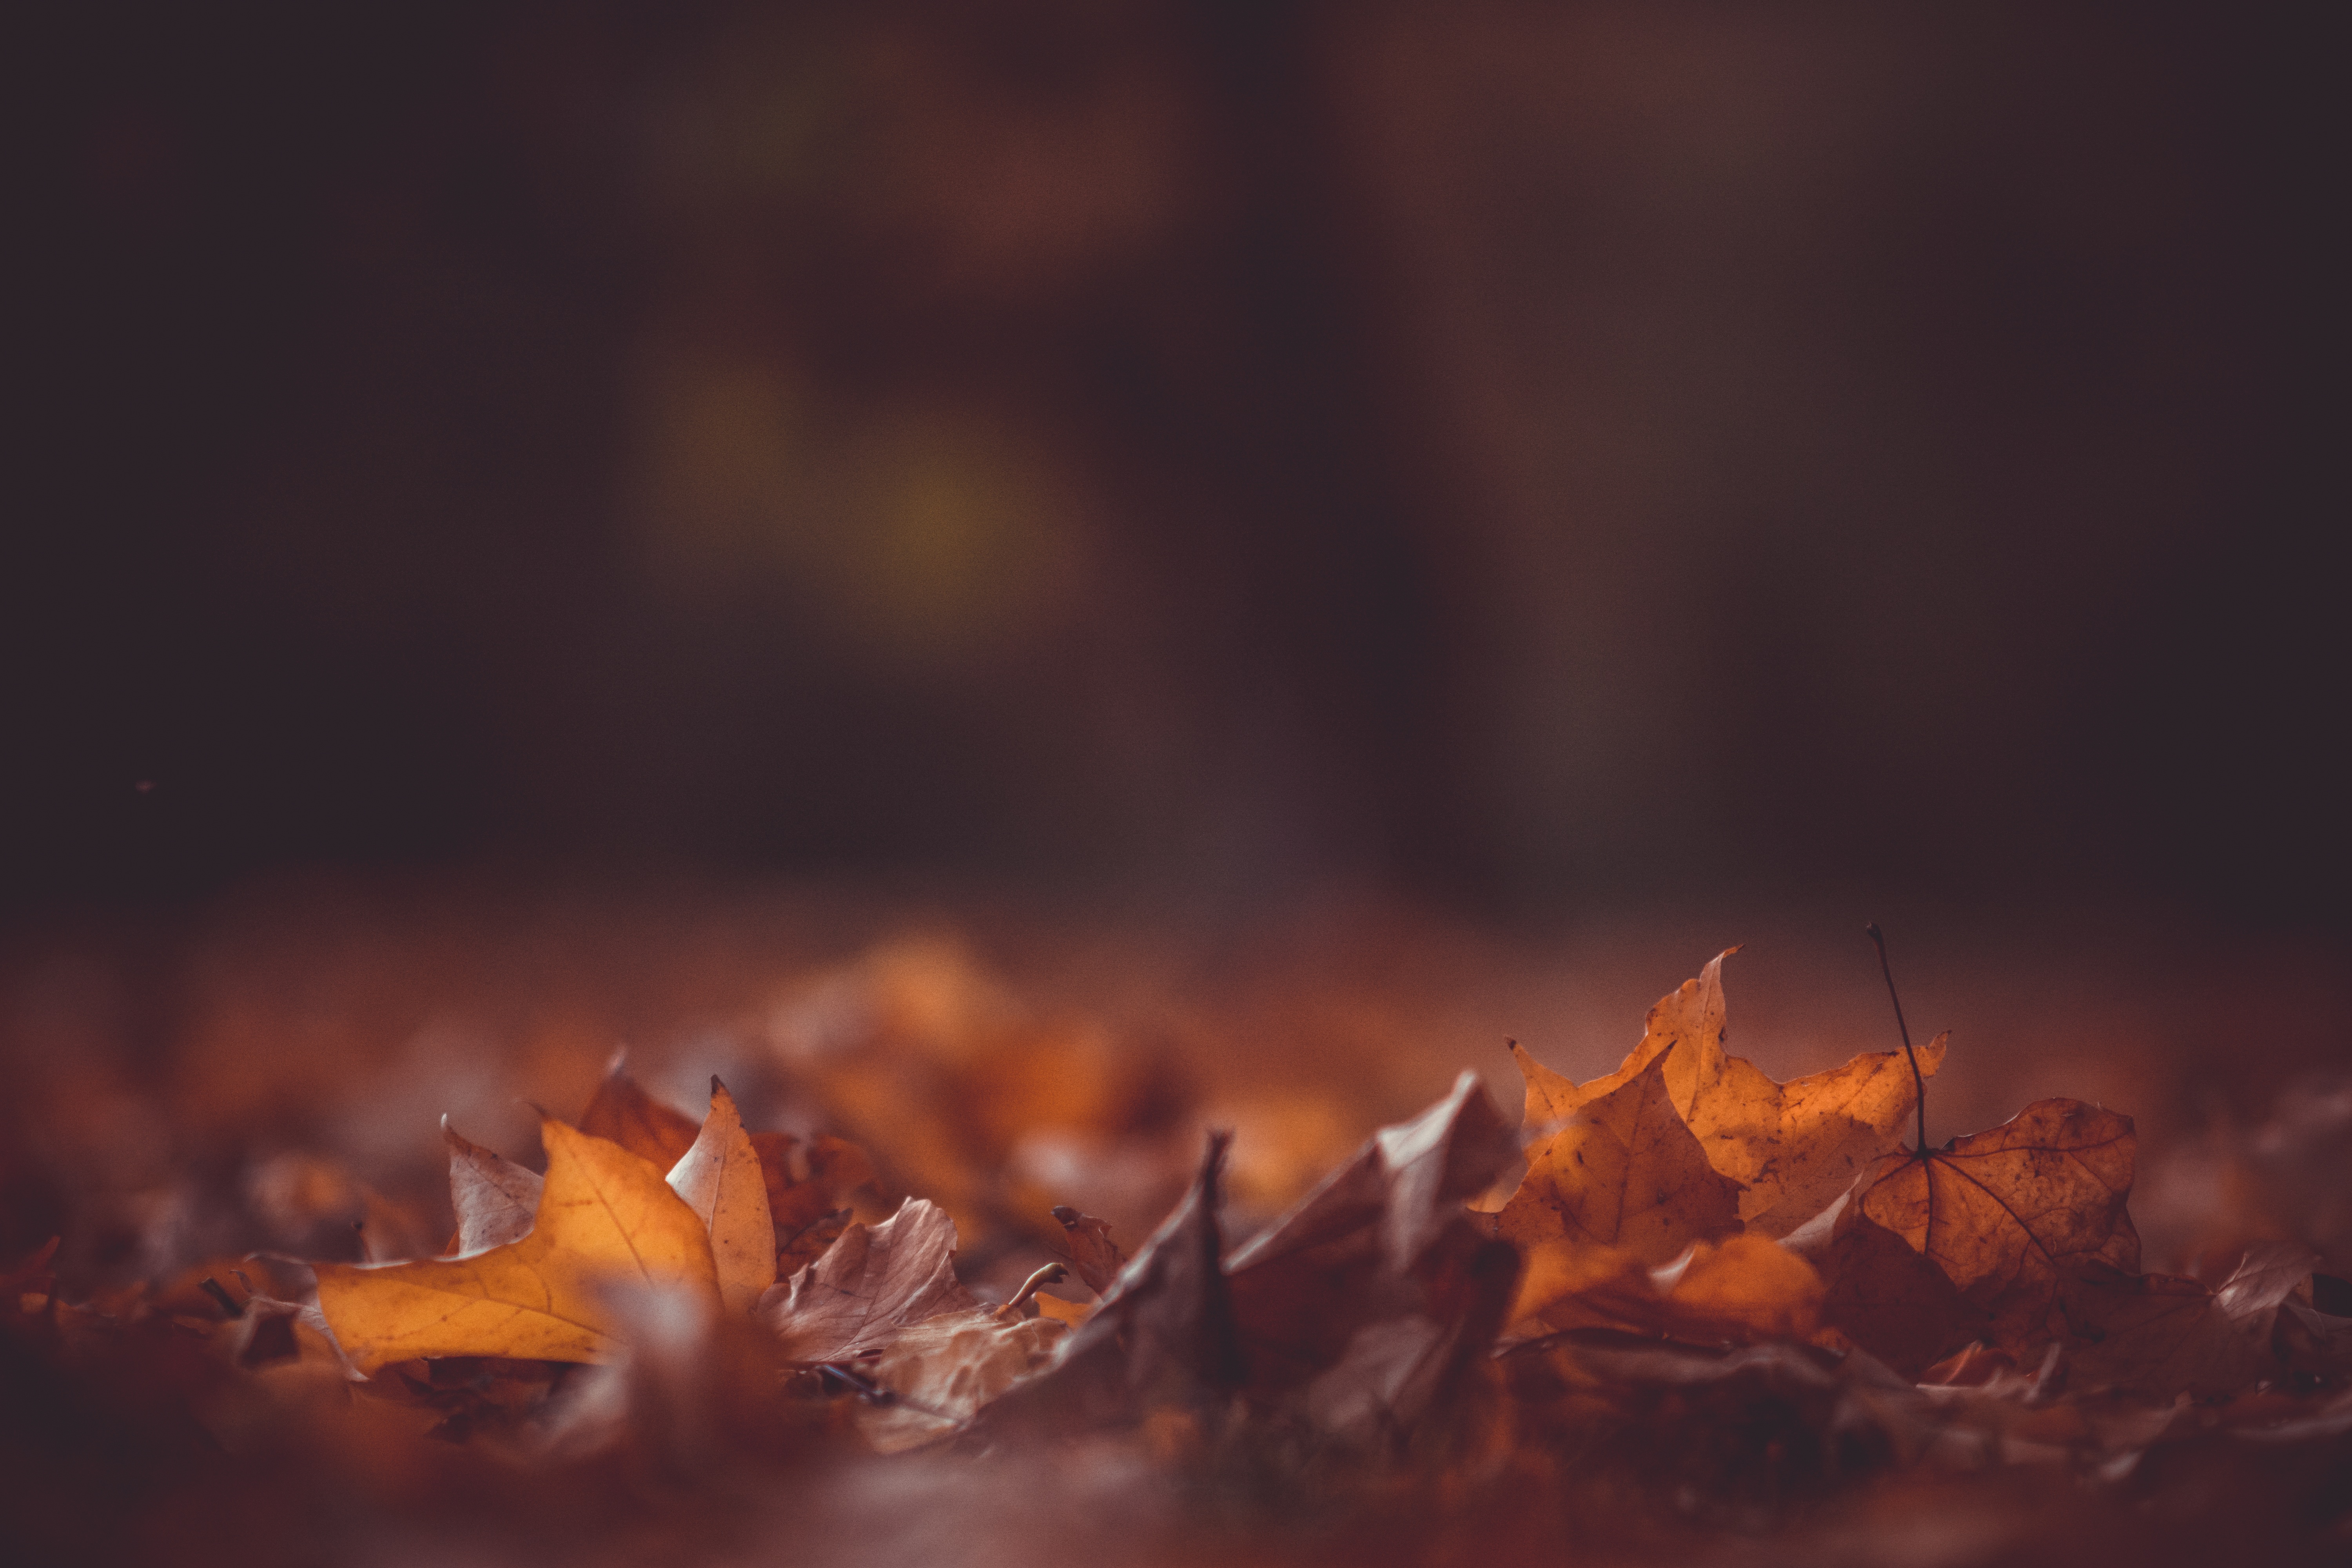
nature, branch, light, night, photography, sunlight, morning, leaf, fall, flower, evening, reflection, autumn, flame, fire, darkness, season, blury, macro photography, computer wallpaper